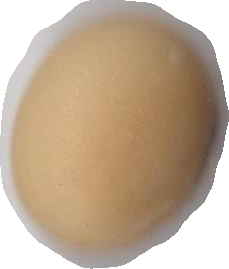
Variety: Anjasmoro